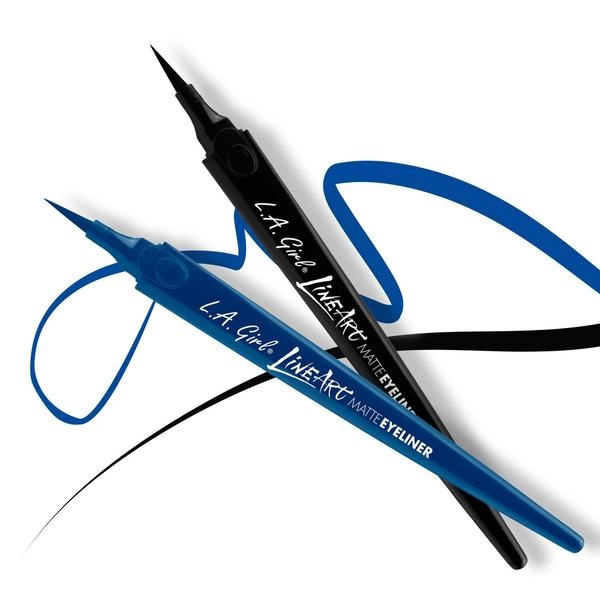
Line Art Matt Eyeliner
Your eyes are the canvas, and we have the right tools to bring your vision to life with matte eyeliner. Time to use your imagination with our Line Art Matte Eyeliner! It doesn’t matter what look you’re going for; it always gets the job done with its high intensity pigment and rich color pay-off. Through thick or thin, LA Girl Line Art will add the final touches to your work of art. The quick drying, smudge-proof and water-resistant formula provides long lasting wear while a soft, flexible fine tip brush ensures smooth lining. Beat the line and grab Line Art Matte Eyeliner to create your own masterpiece! Pro tip: Lay tip flat against the edge of the eye with tip pointing outward and stamp a cat-eye shape to create perfect winged liner. Matte formula Smudge-proof & water-resistant Quick drying Create precise or dramatic lines Cruelty-free & paraben-free & vegan
Brand: LAGirlPakistan
Category: Health & Beauty > Personal Care > Cosmetics > Makeup > Eye Makeup > Eyeliner